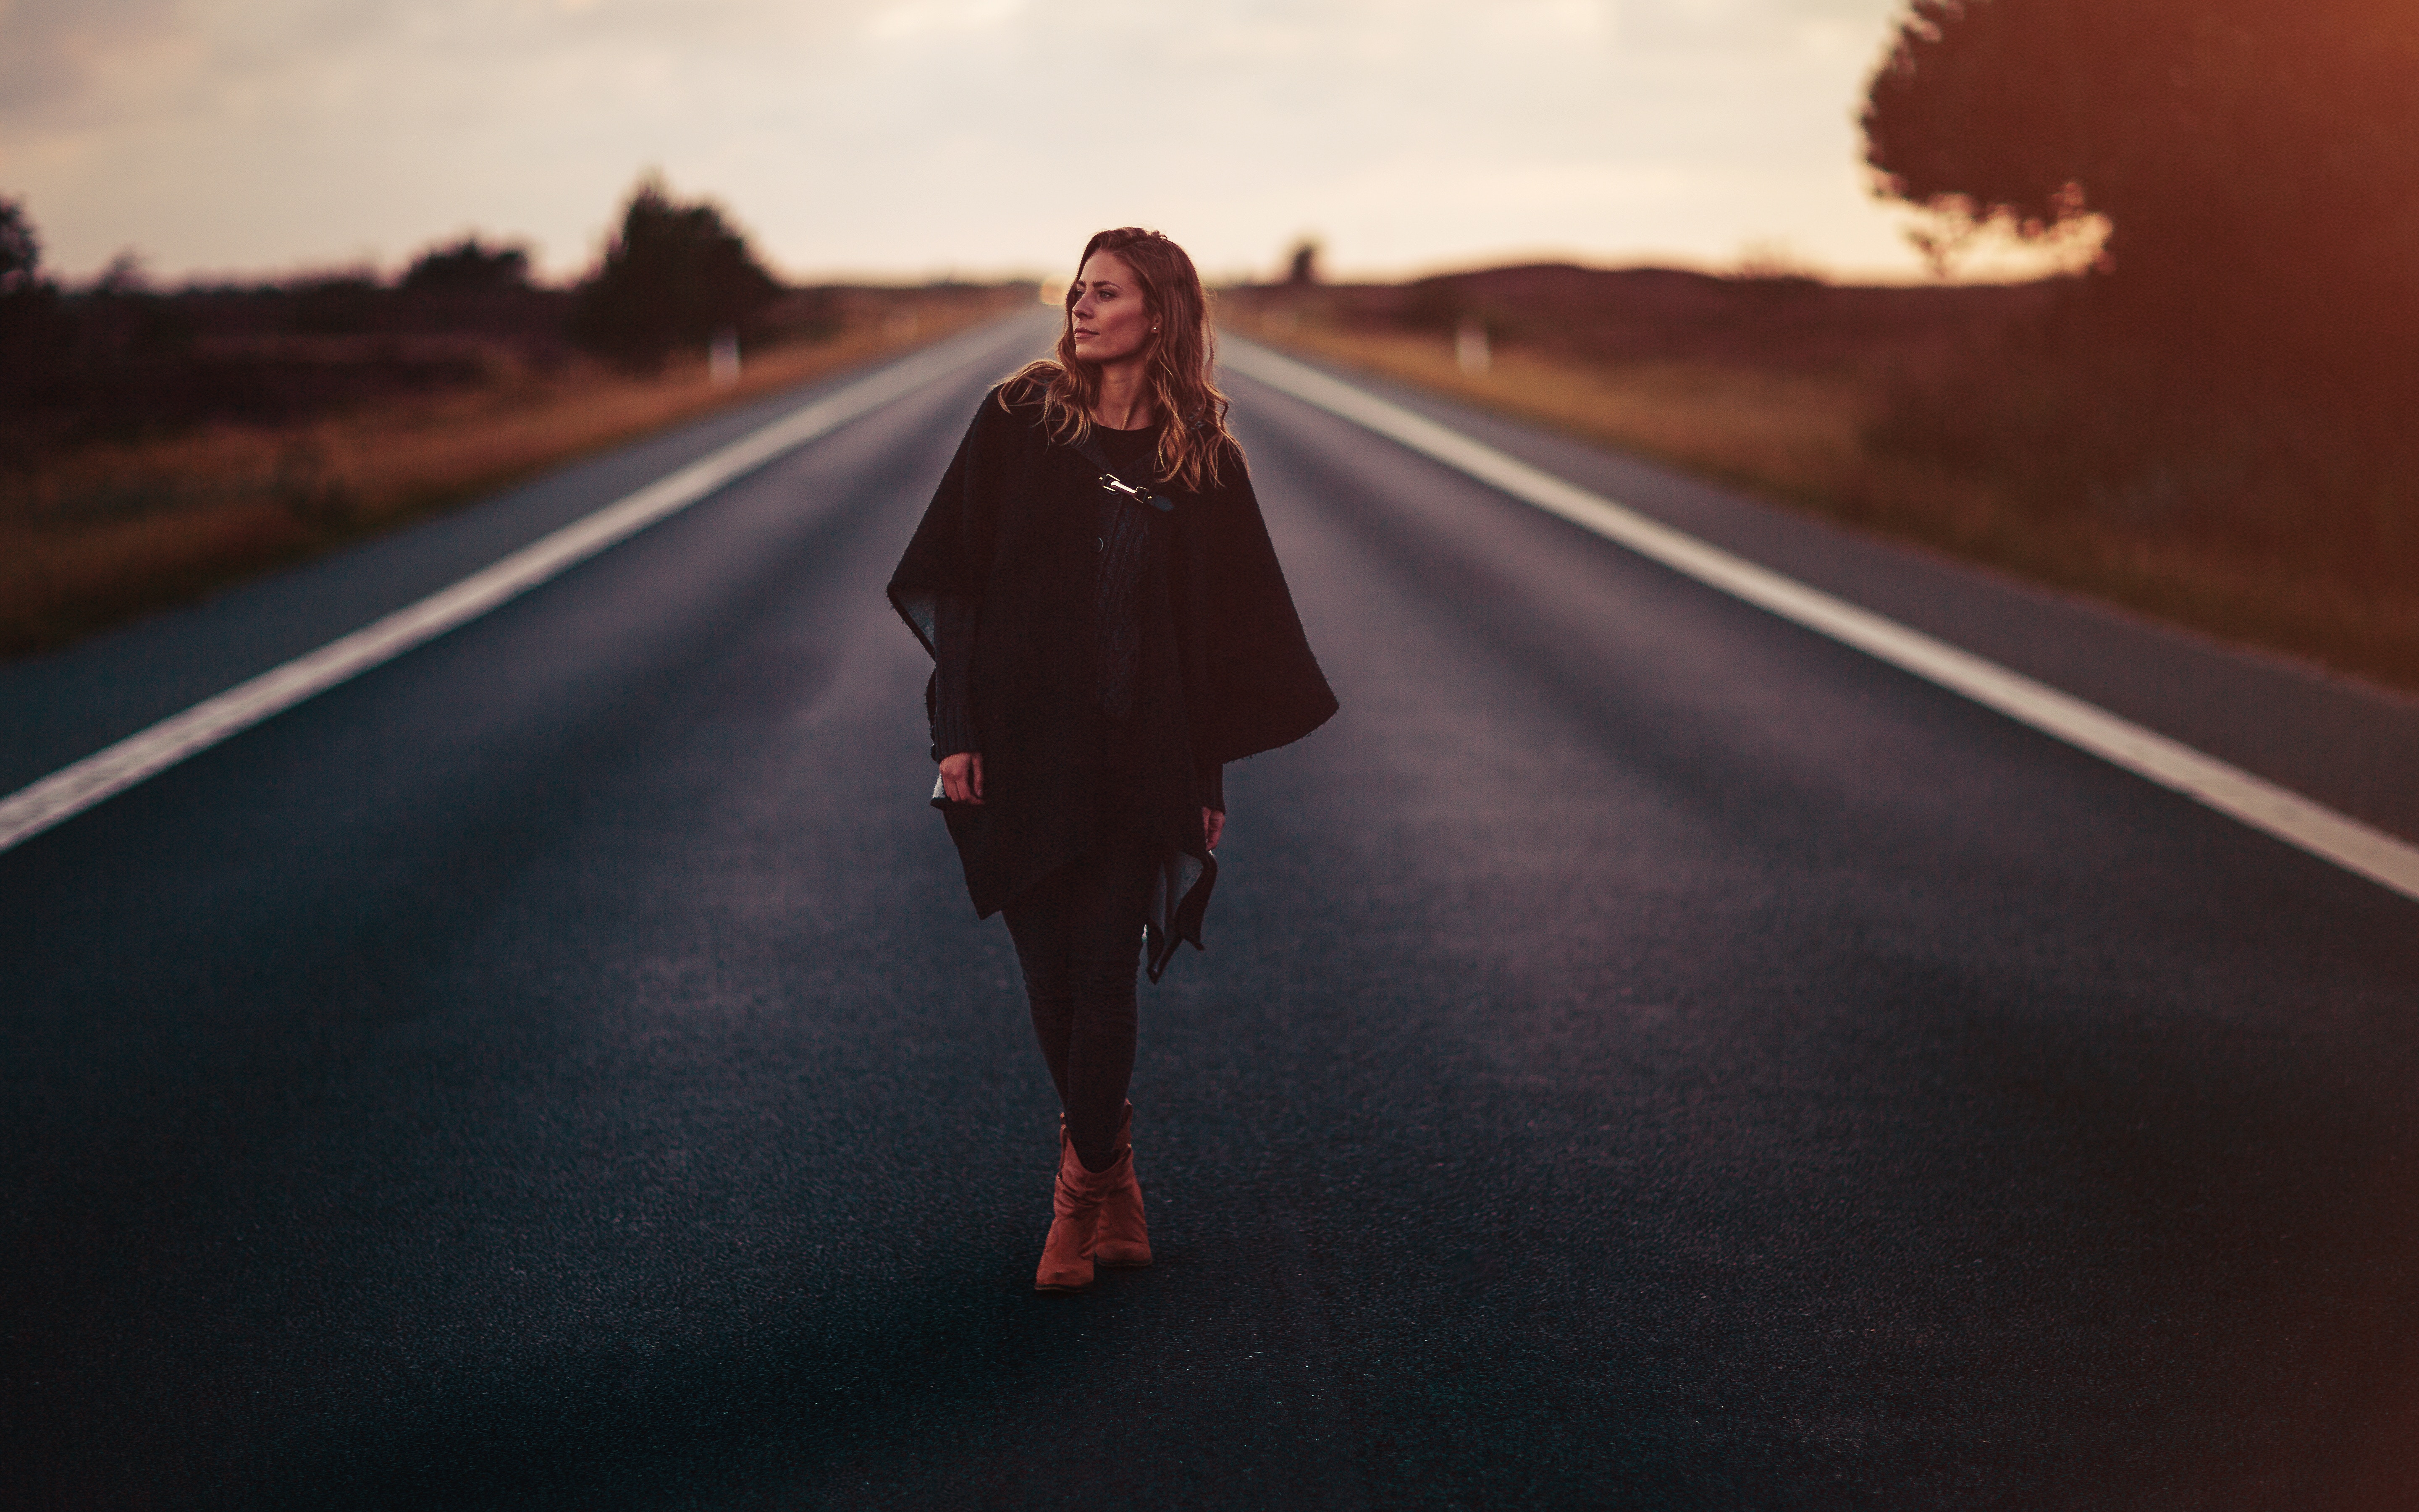
walking, light, woman, sunset, road, photography, morning, standing, evening, red, color, shadow, darkness, black, lady, feamle, infrastructure, photograph, image